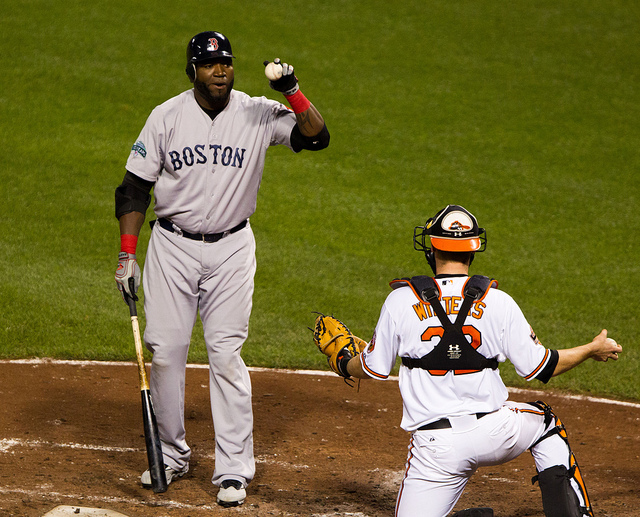
cầu thu đánh bóng đang cầm gậy và giơ quả bóng chày lên cao